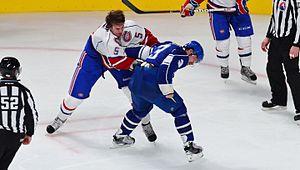
Jarred Tinordi contre Radko Gudas, lors d'un match entre les Bulldogs de Hamilton et le Crunch de Syracuse au Centre Bell de Montréal.